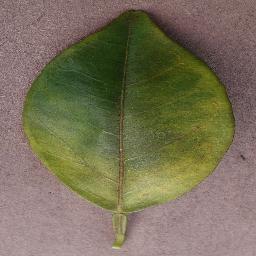
Label: Orange___Haunglongbing_(Citrus_greening)